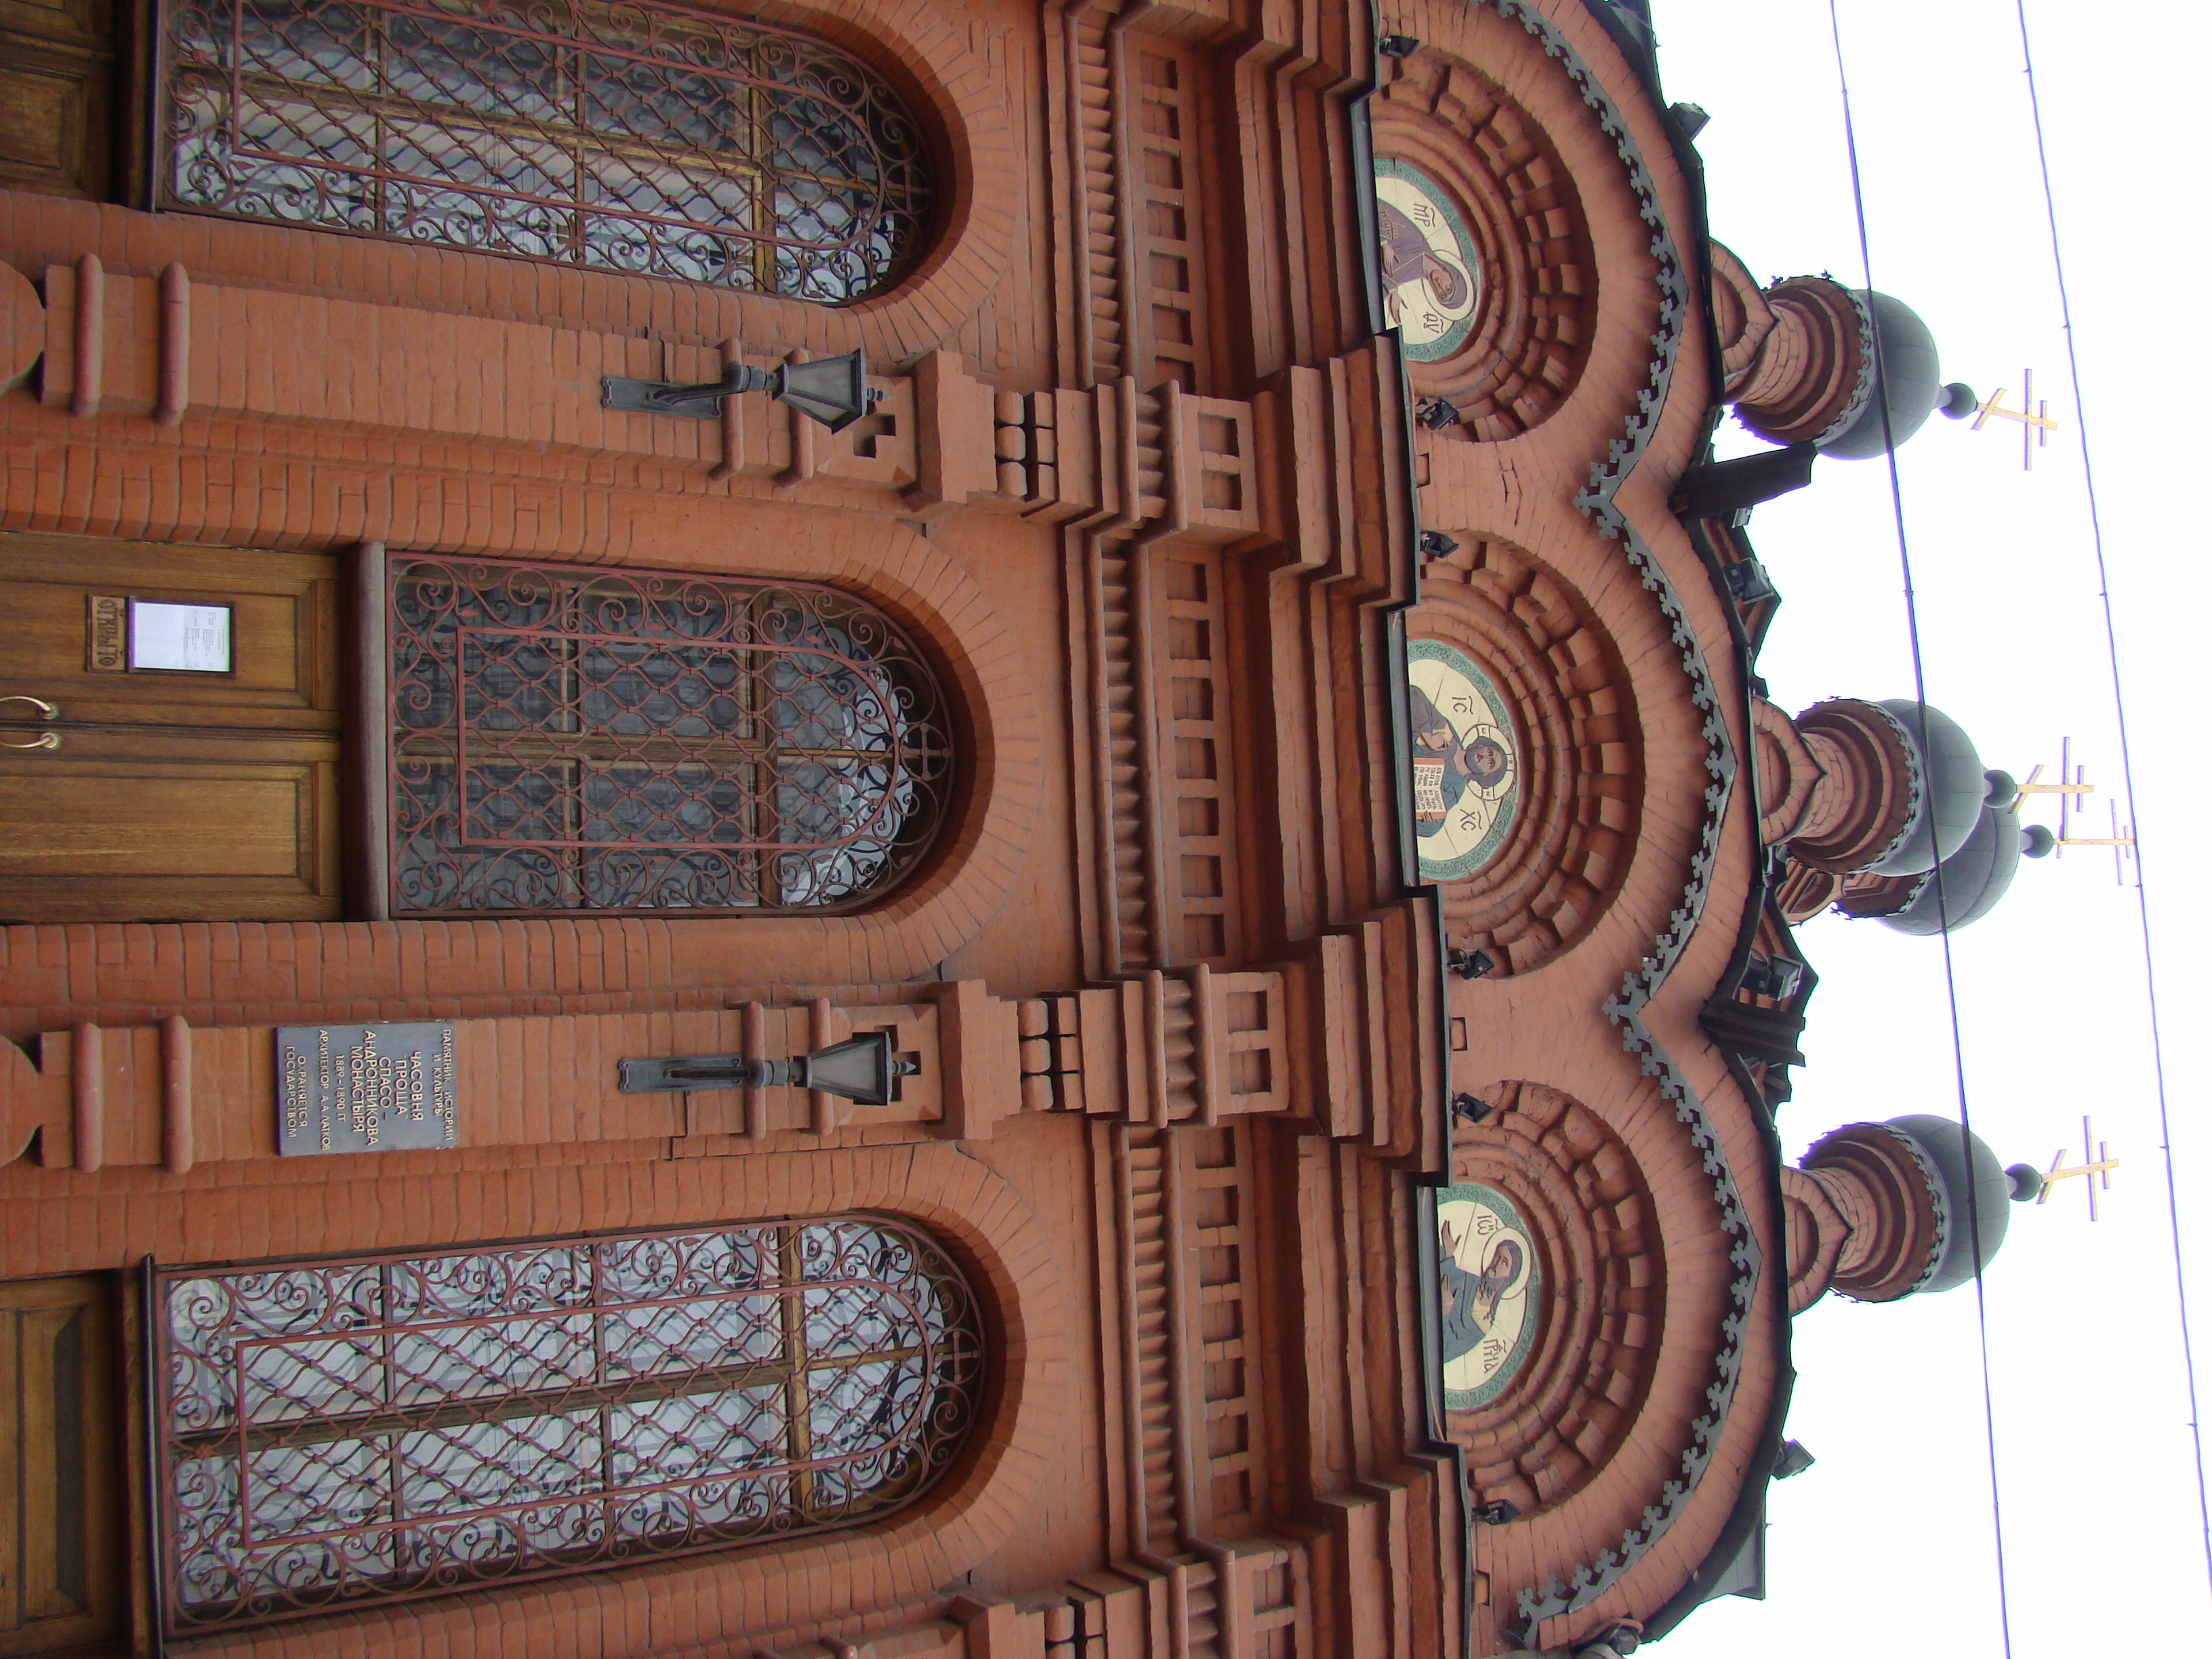
architecture, window, building, palace, arch, landmark, facade, church, chapel, place of worship, synagogue, sony, moscow, basilica, russia, moskau, moscou, dsc, h9, dsch9, churhes, chapels, ancient history